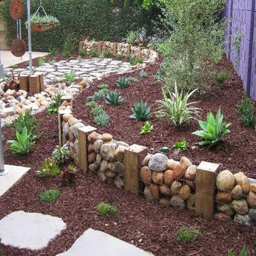
reclaimed retaining wall this retained wall was built using recycled chicken wire , reclaimed wooden posts and rocks that were dug up from the ground -- brilliant idea for shaping your garden .